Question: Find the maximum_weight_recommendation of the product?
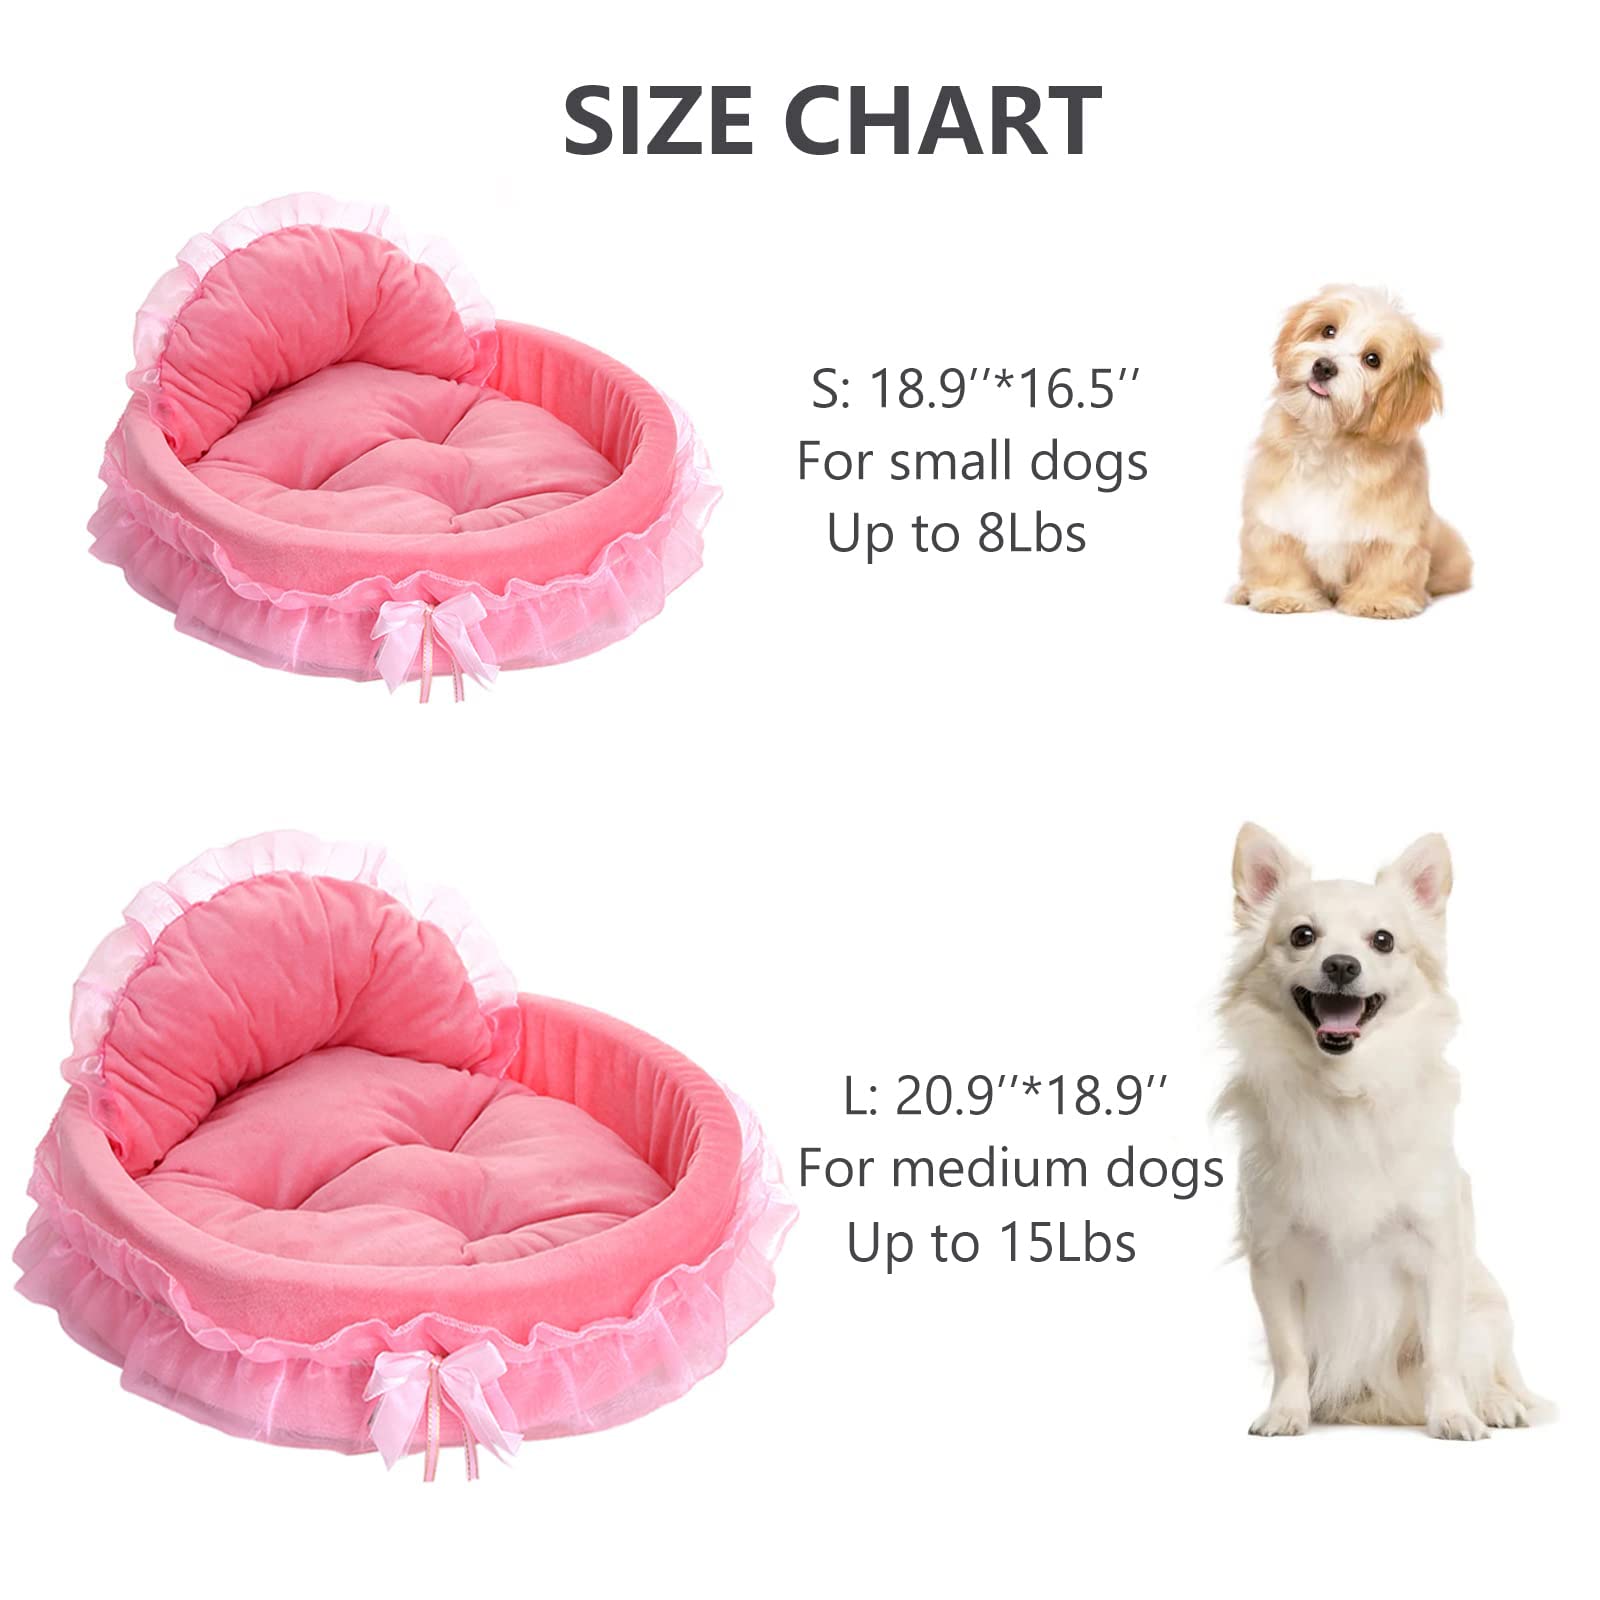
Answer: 15.0 pound